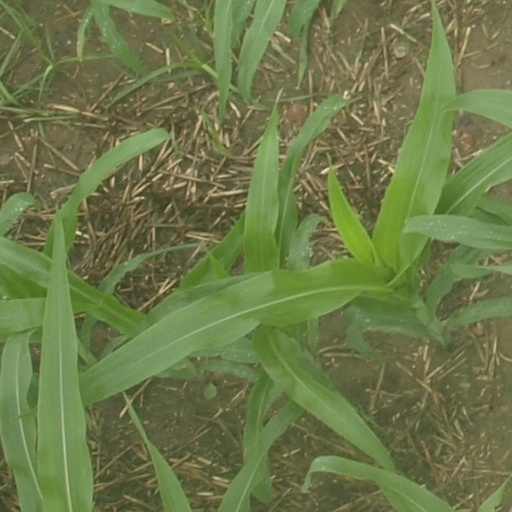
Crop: maize; corn